West Coast of the United States

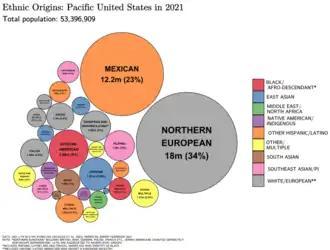
Ethnic origins in Pacific states

According to the results of the 2020 U.S. census, 16 of the 20 largest cities on the West Coast are in California. The cities of Los Angeles, San Diego, and San Jose are all among the ten most populous in the U.S. and each has more than a million residents. Los Angeles is nearly three times more populous than San Diego. Behind these three cities, San Francisco, Seattle and Portland are respectively fourth, fifth, and sixth in population for West Coast cities. Hawaii's capital and largest city, Honolulu, is the 13th largest city, and Alaska's largest city, Anchorage, is 17th on the West Coast.